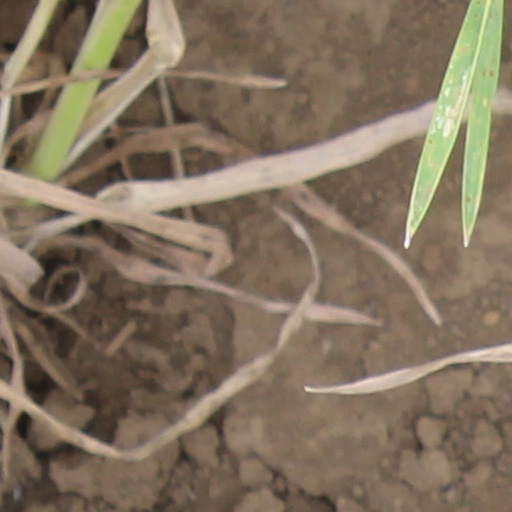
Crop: wheat